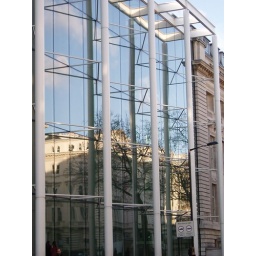
Reflections in the glass facade